Formula 1 Powerboat World Championship

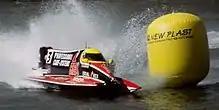
An F1 powerboat rounding a buoy

The Formula 1 Powerboat World Championship (also F1) is an international motorboat racing competition for powerboats organised by the Union Internationale Motonautique (UIM) and promoted by H2O Racing, hence it often being referred to as F1H2O. It is the highest class of inshore powerboat racing in the world, and as such, with it sharing the title of F1, is similar to Formula One car racing. Each race lasts approximately 45 minutes following a circuit marked out in a selected stretch of water, usually a lake, river, dock, or sheltered bay.